Medical museum

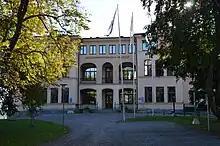
The History of Medicine Museum, Stockholm

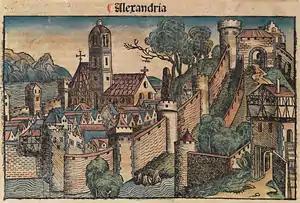
Alexandria, is the city where the empiricist school was founded, which also had its own medical collection

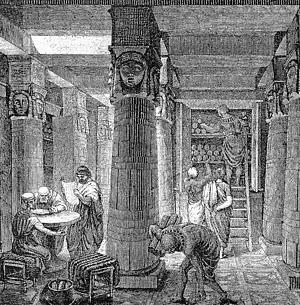
The Alexandriks Library was a treasure trove of about 700,000 written rolls (of all the richest human knowledge so far, the richest in the world).

A medical museum is an institution that stores and exhibits objects of historical, scientific, artistic, or cultural interest that have a link to medicine or health. Displays often include models, instruments, books and manuscripts, as well as medical images and the technologies used to capture them (such as X-ray machines). Some museums reflect specialized medical areas, such as dentistry, nursing, this history of specific hospitals, and historic pharmacies.